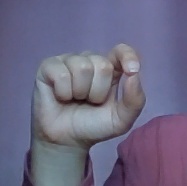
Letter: fa